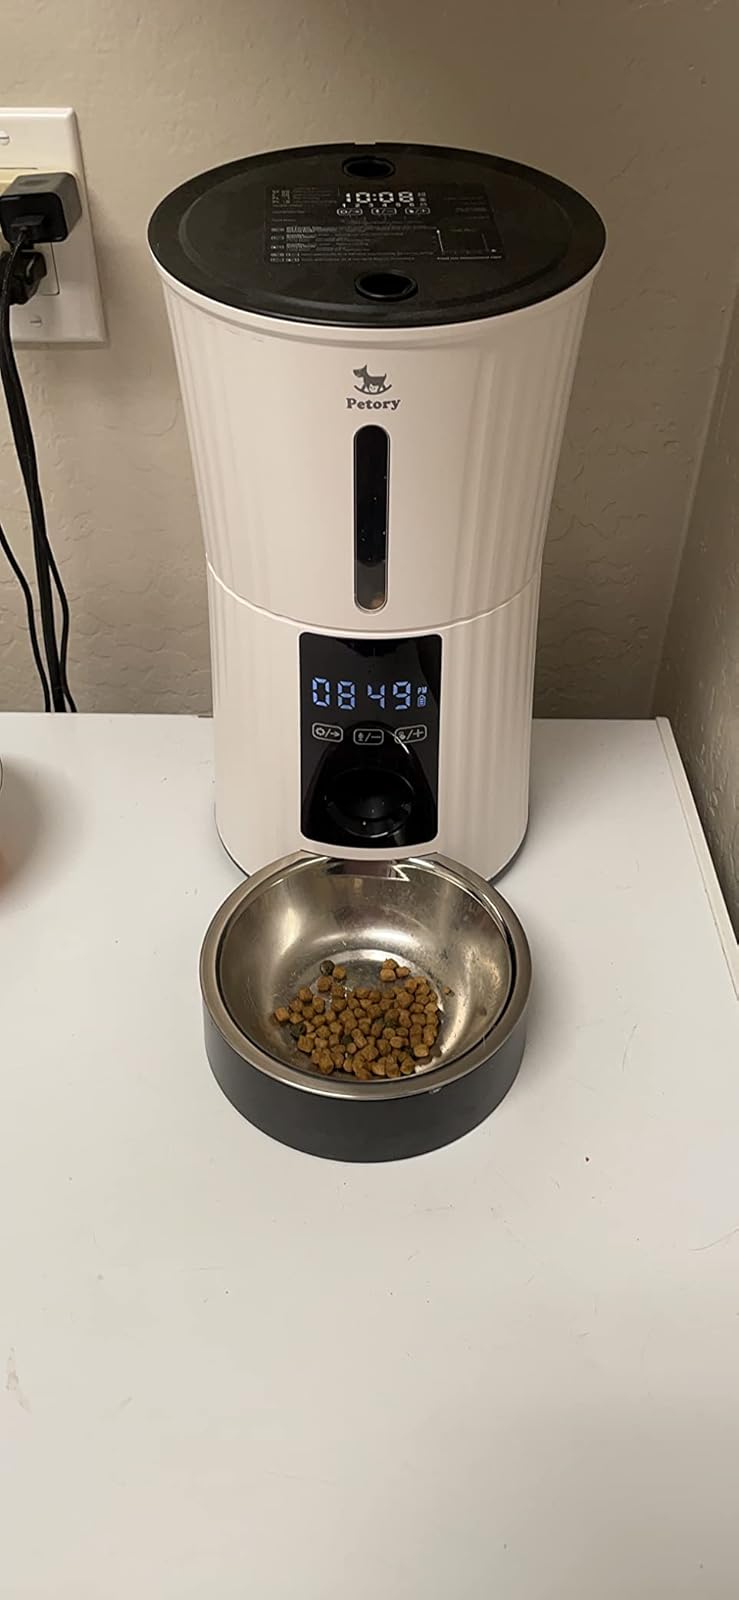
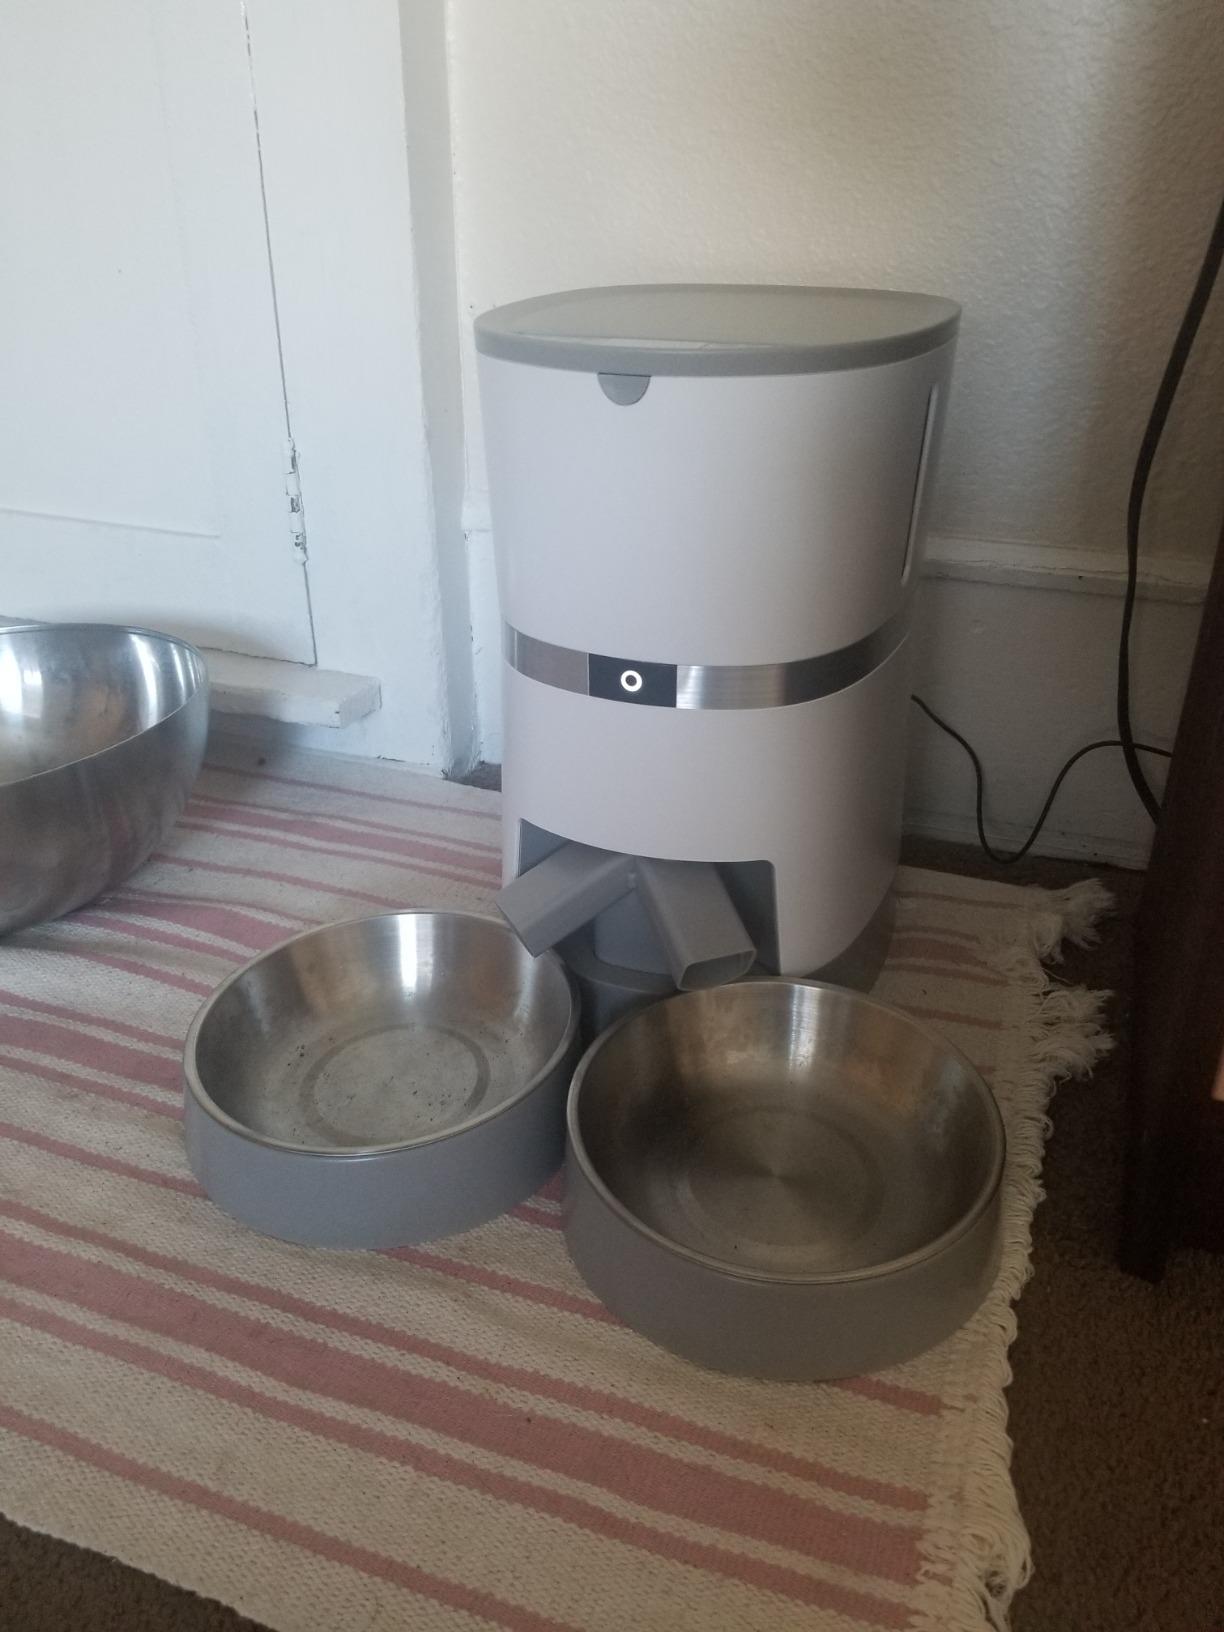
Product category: items_feeder
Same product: no